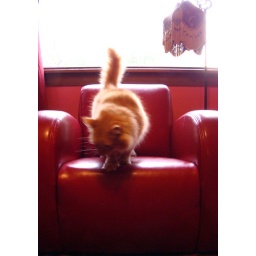
Puddy leaving the red chair in a hurry.